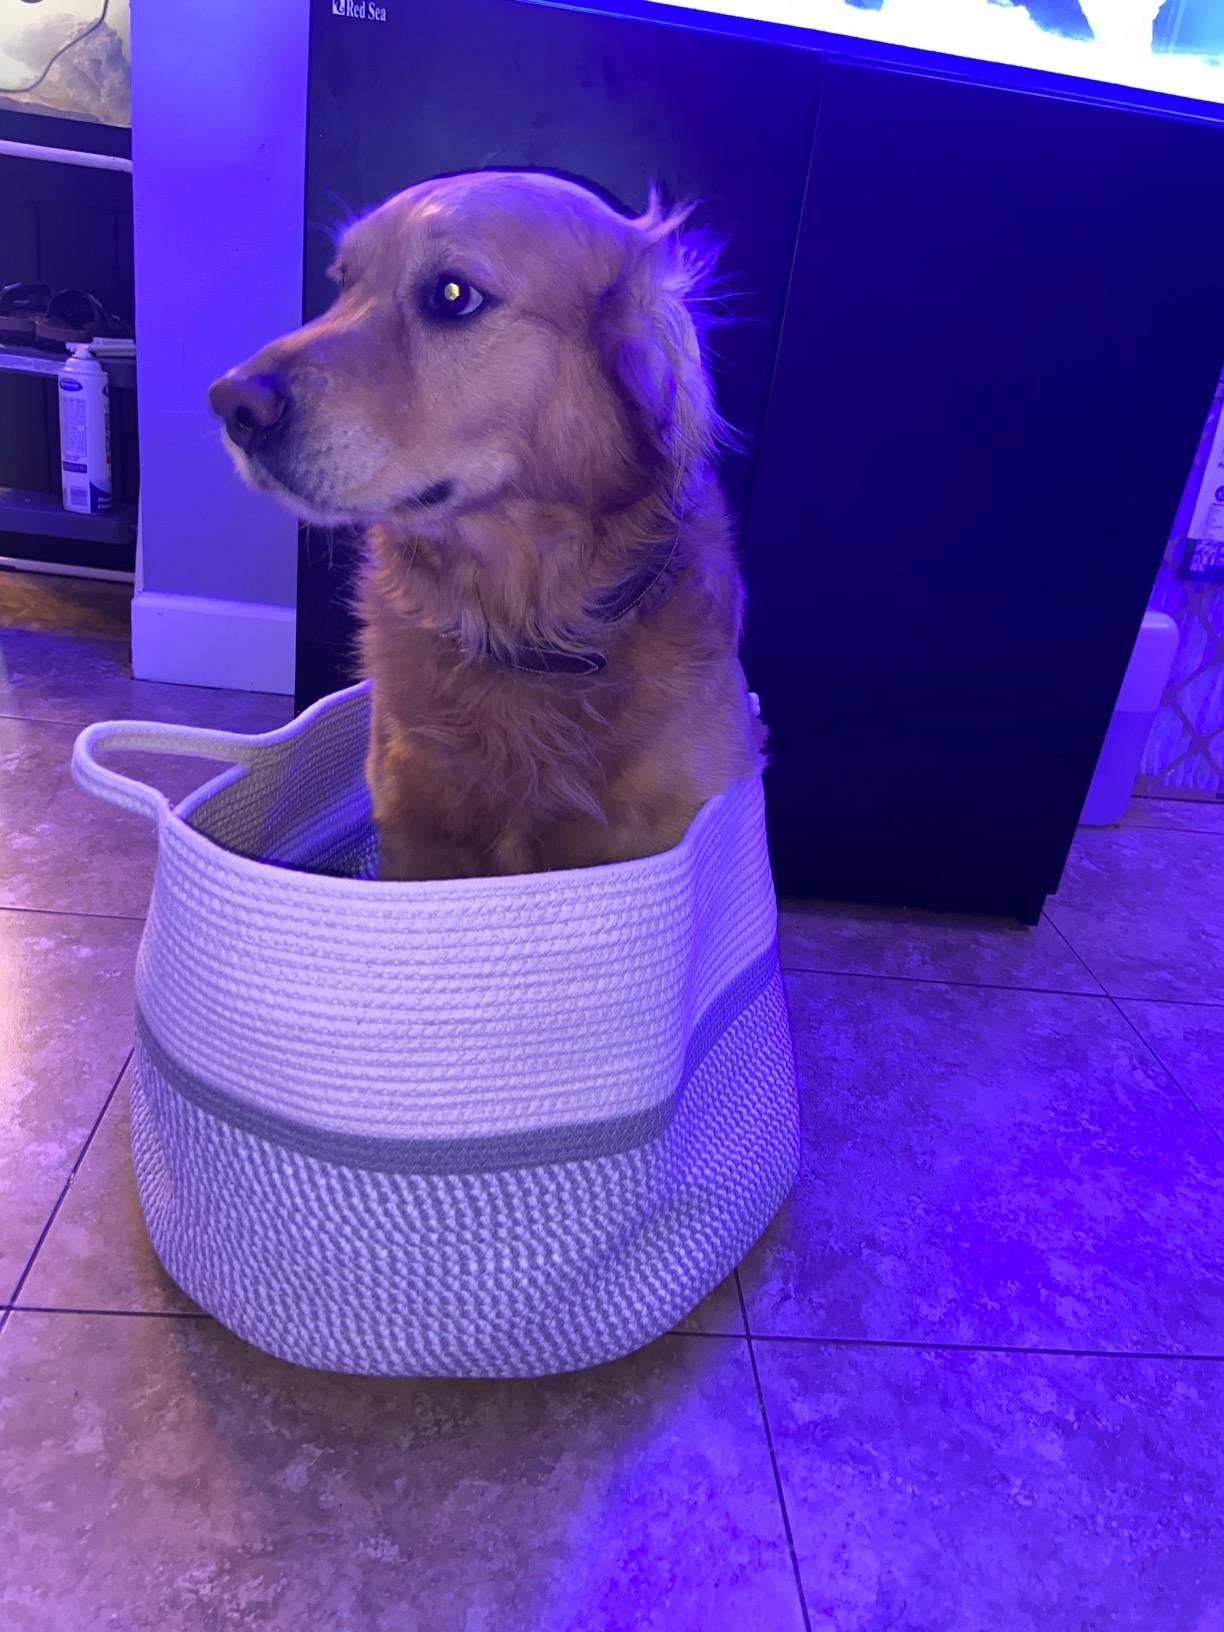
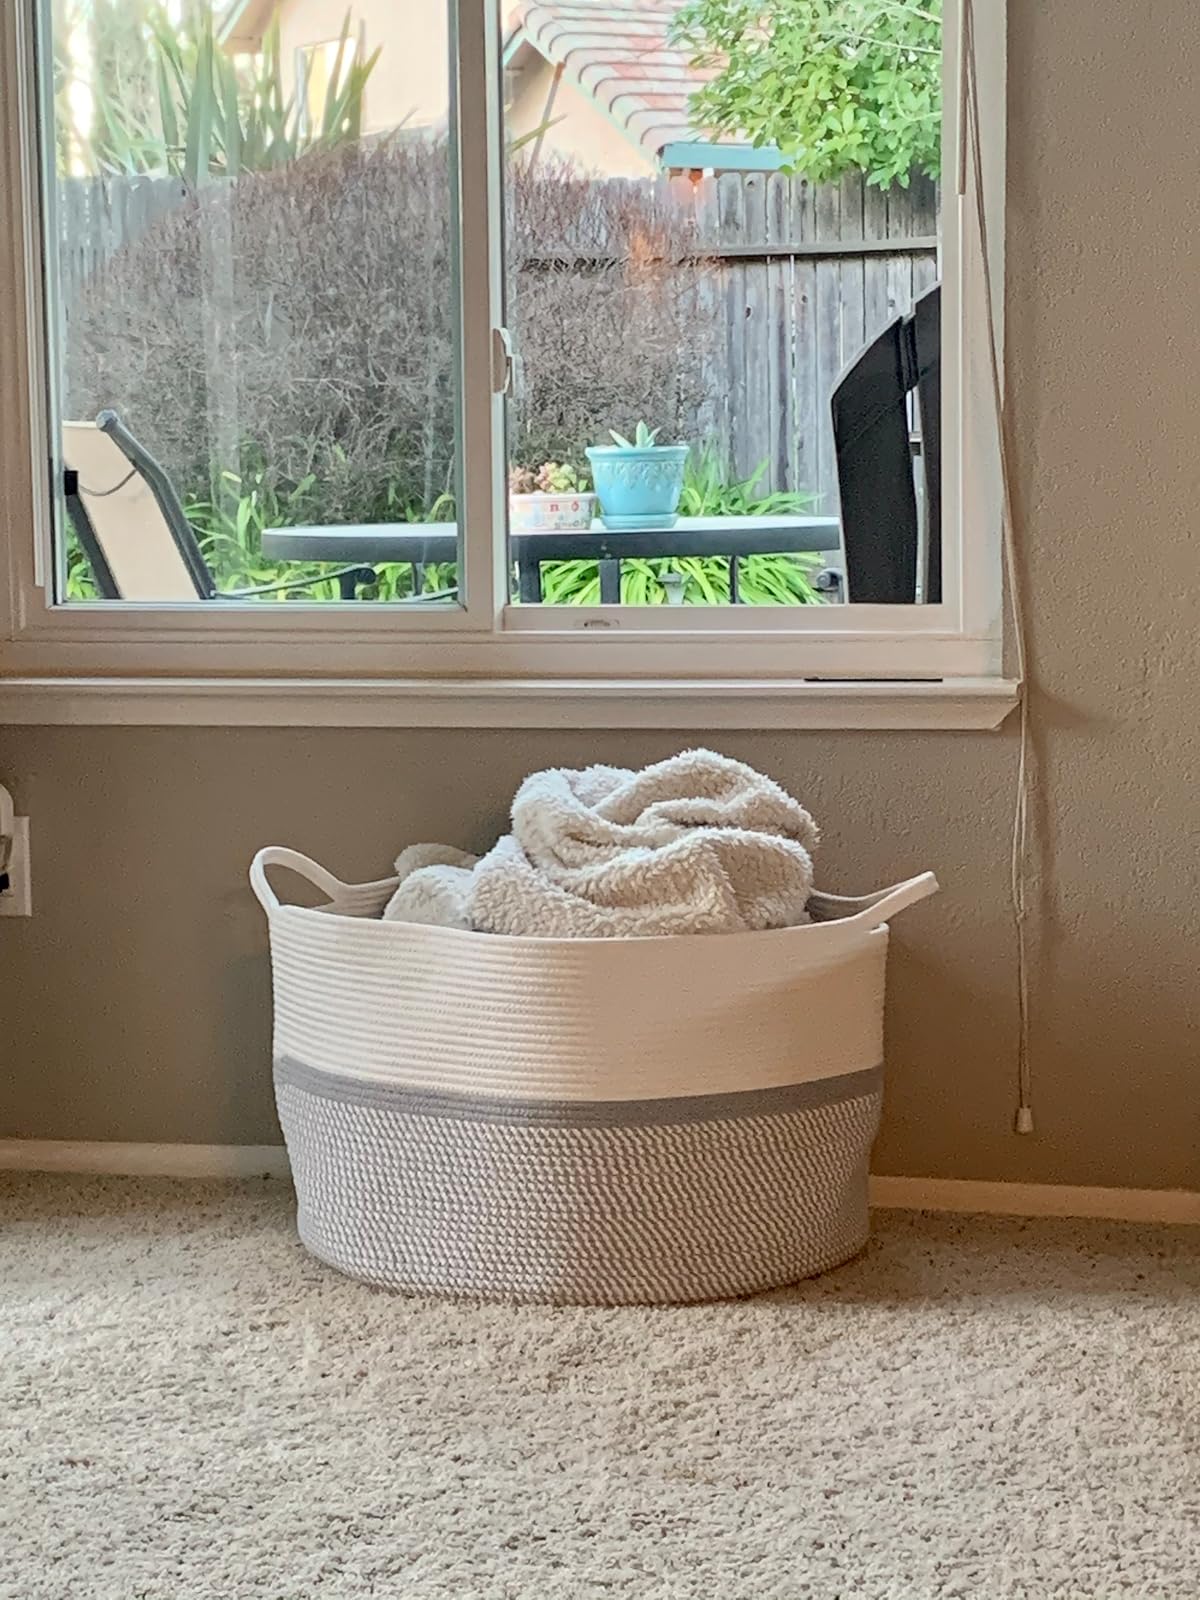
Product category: items_hamper
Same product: yes